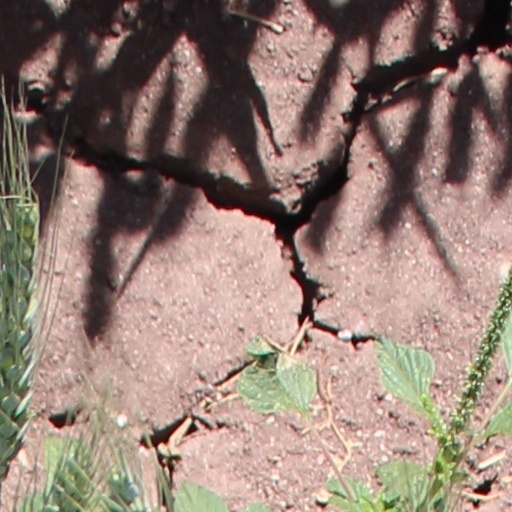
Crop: wheat